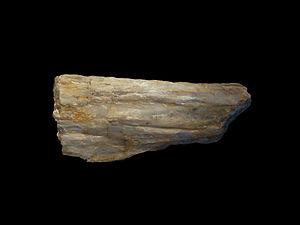
Sillimanite en provenance du Pré Vareth (Sainte-Croix-aux-Mines). Collections du musée de minéralogie de l'université de Strasbourg
Sainte-Croix-aux-Mines est une commune française située dans le département du Haut-Rhin, en région Grand Est.